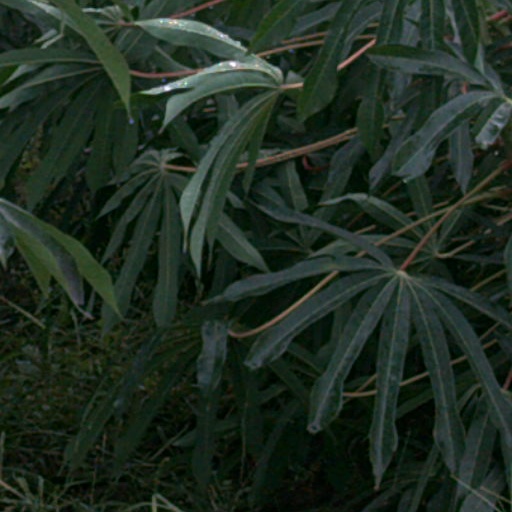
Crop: cassava